Military history of the United States

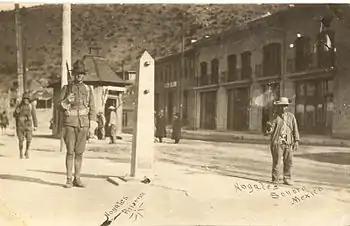
American and Mexican soldiers guarding the border in Ambos Nogales during the Border War

The Philippine–American War (1899–1902) was an armed conflict between a group of Filipino revolutionaries and the American forces following the ceding of the Philippines to the United States after the defeat of Spanish forces in the Battle of Manila. The Army sent in 100,000 soldiers (mostly from the National Guard) under General Elwell Otis. Defeated in the field and losing its capital in March 1899, the poorly armed and poorly led rebels broke into armed bands. The insurgency collapsed in March 1901 when the leader Emilio Aguinaldo was captured by General Frederick Funston and his Macabebe allies. Casualties included 1,037 Americans killed in action and 3,340 who died from disease; 20,000 rebels were killed. The war resulted in at least 200,000 Filipino civilian deaths, mostly due to famine and disease. Some estimates for total civilian dead reach up to a million. Atrocities were committed by the U.S. during the conflict, including reprisals, scorched earth campaigns, and the forcible relocation of many civilians.